Sloth moth

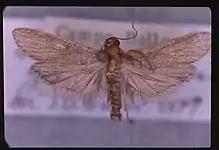

A sloth moth is a coprophagous moth which has evolved to exclusively inhabit the fur of sloths and to use sloth dung as a substrate for the early stages of reproduction. Sloth moths include "Bradypodicola hahneli", "Cryptoses choloepi", "Cryptoses waagei", "Cryptoses rufipictus", and "Bradypophila garbei".